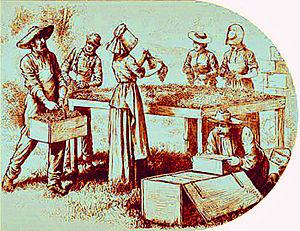
L’emmaganisage et le tri du raisin au Québec.Version inversée, tronquée et réduite d'une illustration légendée «
La viticulture au Canada connaît un essor sans précédent, en particulier en Ontario et en Colombie-Britannique. Elle est basée sur l'utilisation conjointe de cépages nobles de Vitis vinifera et d'hybrides plus résistants aux conditions hivernales. Son produit le plus réputé au niveau international est le vin de glace.
Le vignoble du Québec est une région viticole du Canada située dans les régions des Cantons de l'Est, de la Montérégie, de la Capitale-Nationale, des Basses Laurentides, de Lanaudière et du Centre-du-Québec. L'on trouve même quelques vignobles et dans le Bas-Saint-Laurent.